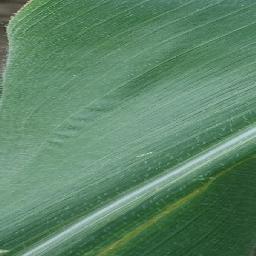
Label: Corn___healthy